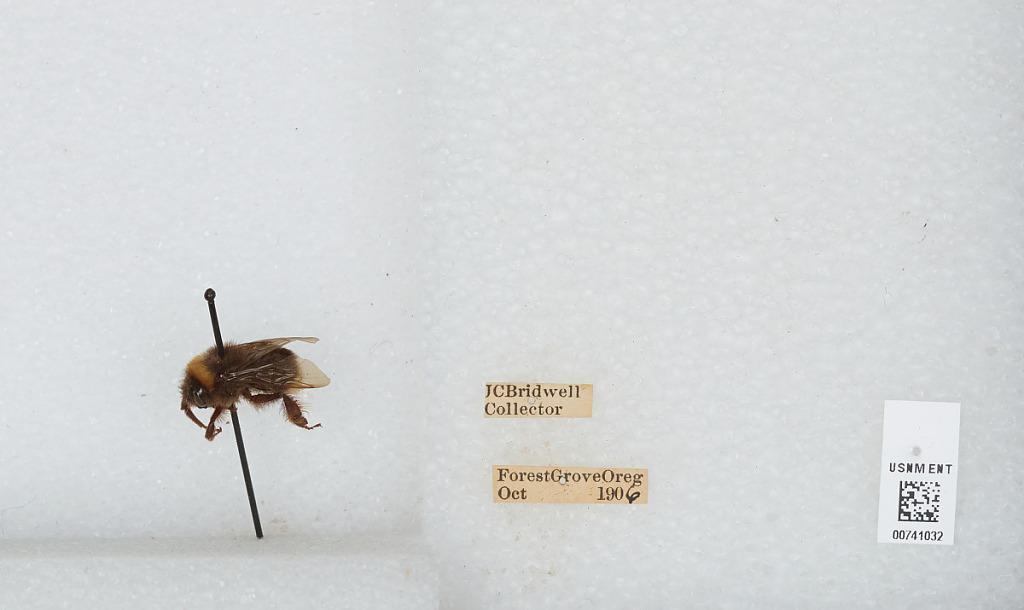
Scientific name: Bombus (Bombus) occidentalis Greene
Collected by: J. Bridwell
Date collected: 1906-10-
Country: United States
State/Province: Oregon
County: Washington
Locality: Forest Grove
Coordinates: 45.5197, -123.111